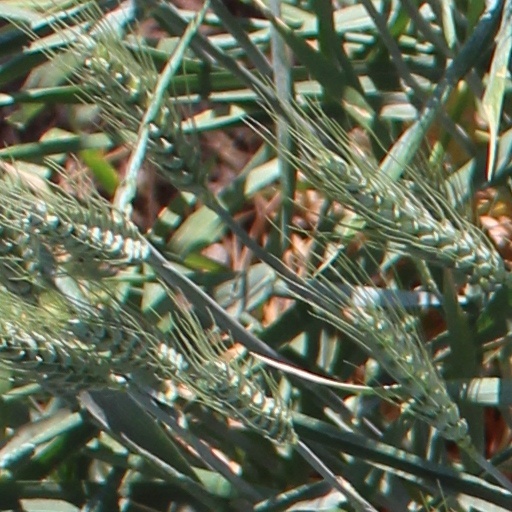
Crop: wheat